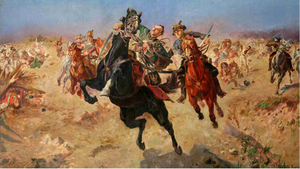
Kazimierz Pułaski, de son nom complet Kazimierz Michał Władysław Wiktor Pułaski, comte polonais, né le 4 mars 1745 à Varsovie et mort le 11 octobre 1779 à Savannah lors du siège de cette ville, est un héros de la lutte pour la liberté de deux nations, polonaise et américaine. Farouche opposant au premier partage de la Pologne de 1772, l'un des commandants et maréchal de la Confédération de Bar, général et héros de la guerre d'indépendance des États-Unis, considéré « père de la cavalerie américaine », franc-maçon.